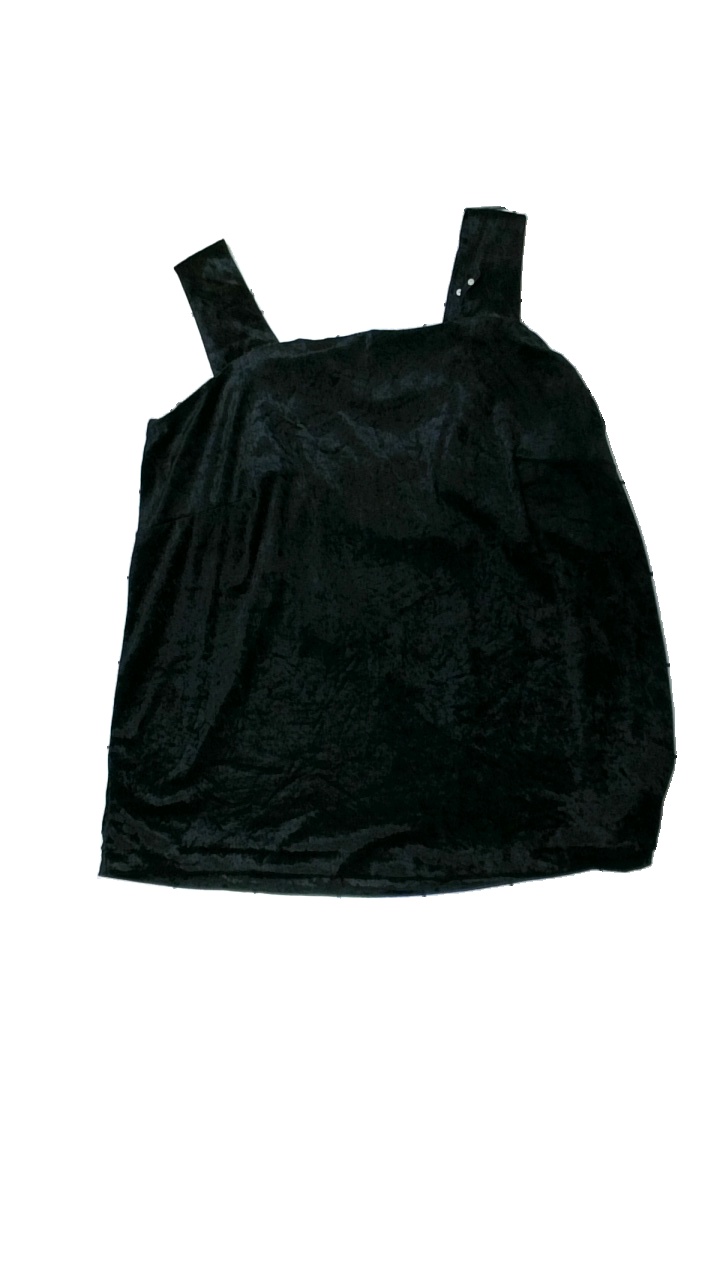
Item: Tank Top (Ladies)
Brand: Missing
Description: svart sammets linne med fläckar i armhålorna
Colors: Black
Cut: Regular
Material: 100% polyester
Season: All
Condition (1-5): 2
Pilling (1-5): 5
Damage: fläck armhåla
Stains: Major
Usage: Export
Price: <50